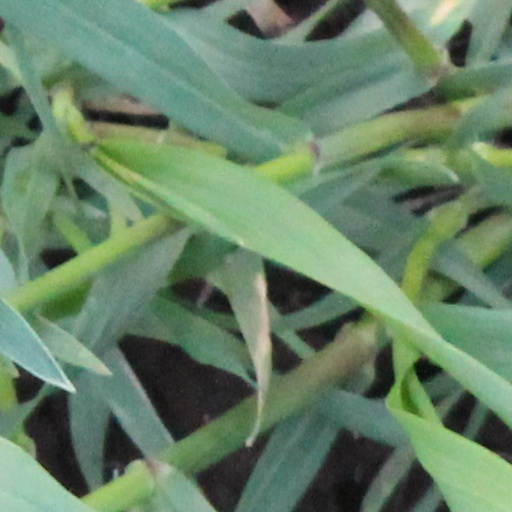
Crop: wheat